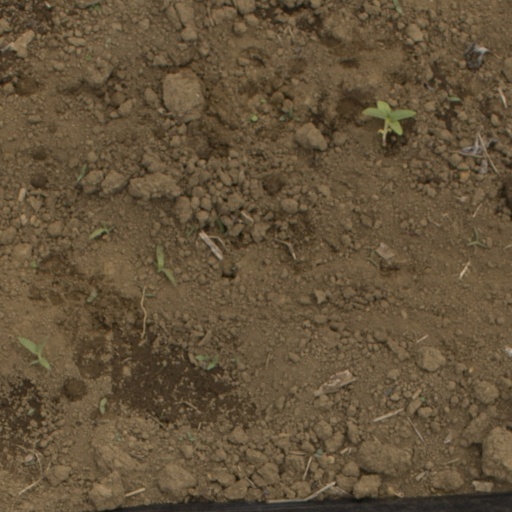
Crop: Jerusalem artichoke